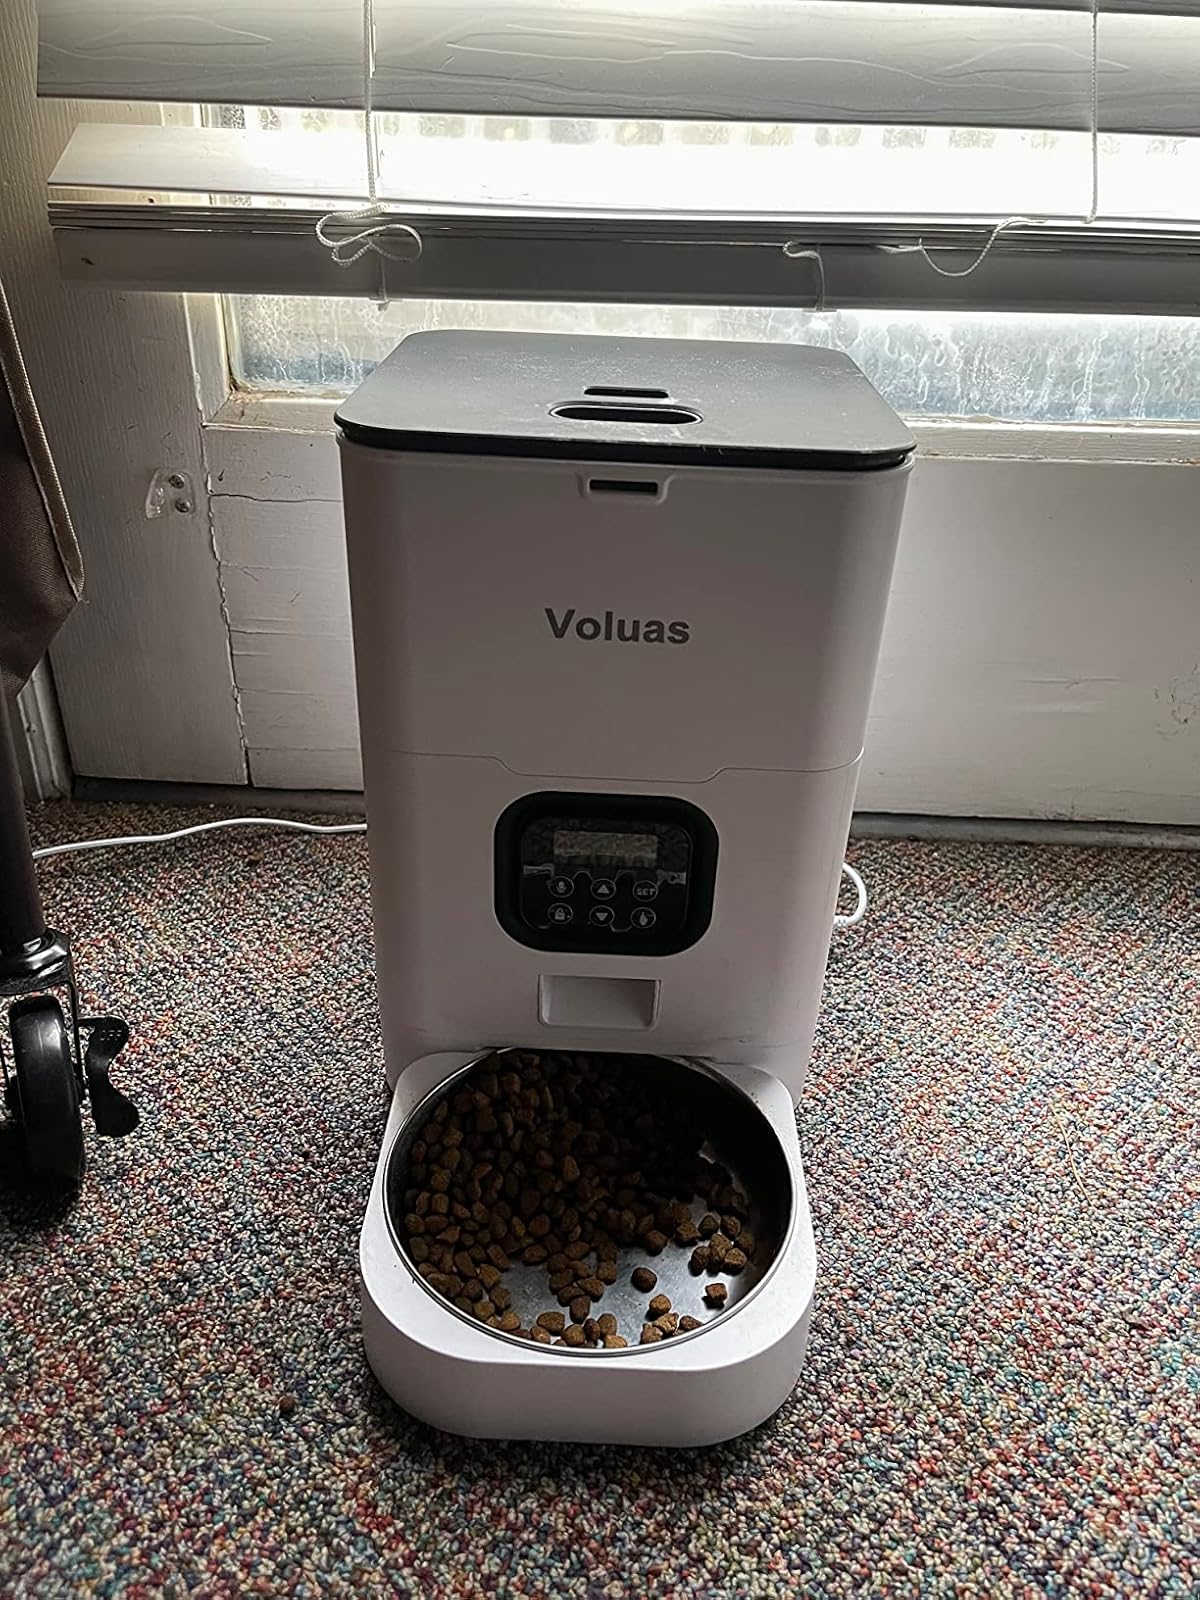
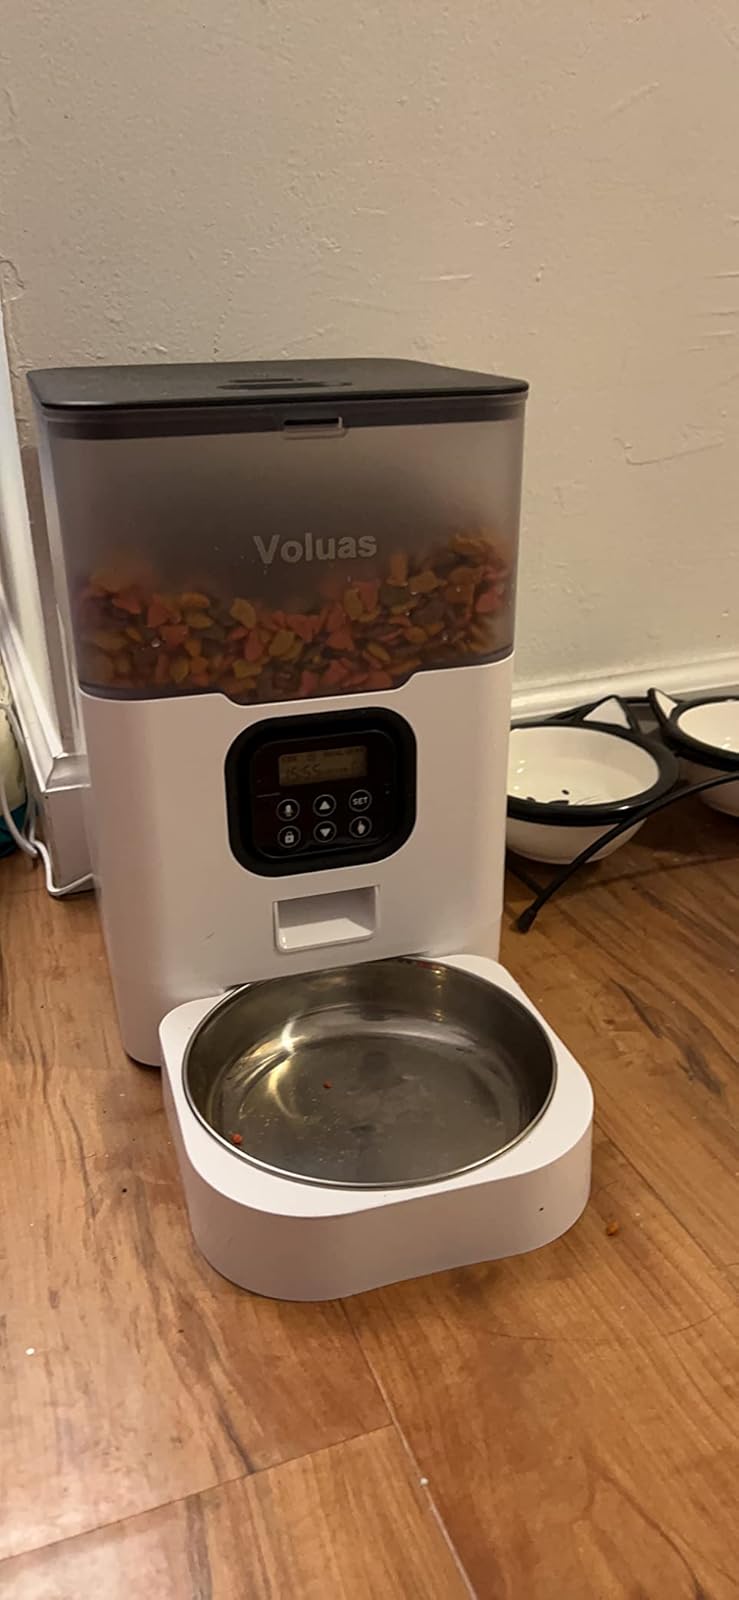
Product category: items_feeder
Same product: no